Describe the emotion expressed in this image:  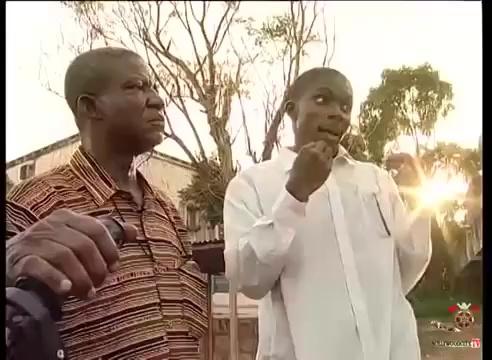
This person displays Pain, valence and arousal with low intensity.